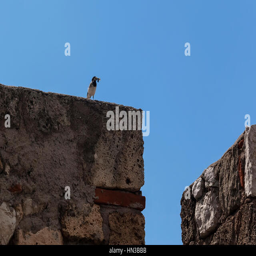
bird holding a caught fish in its beak